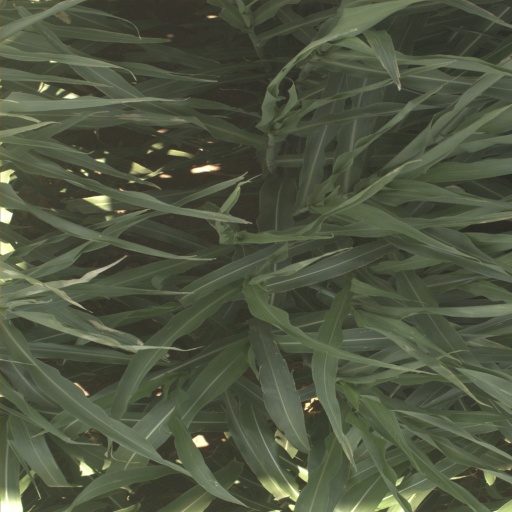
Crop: sorghum